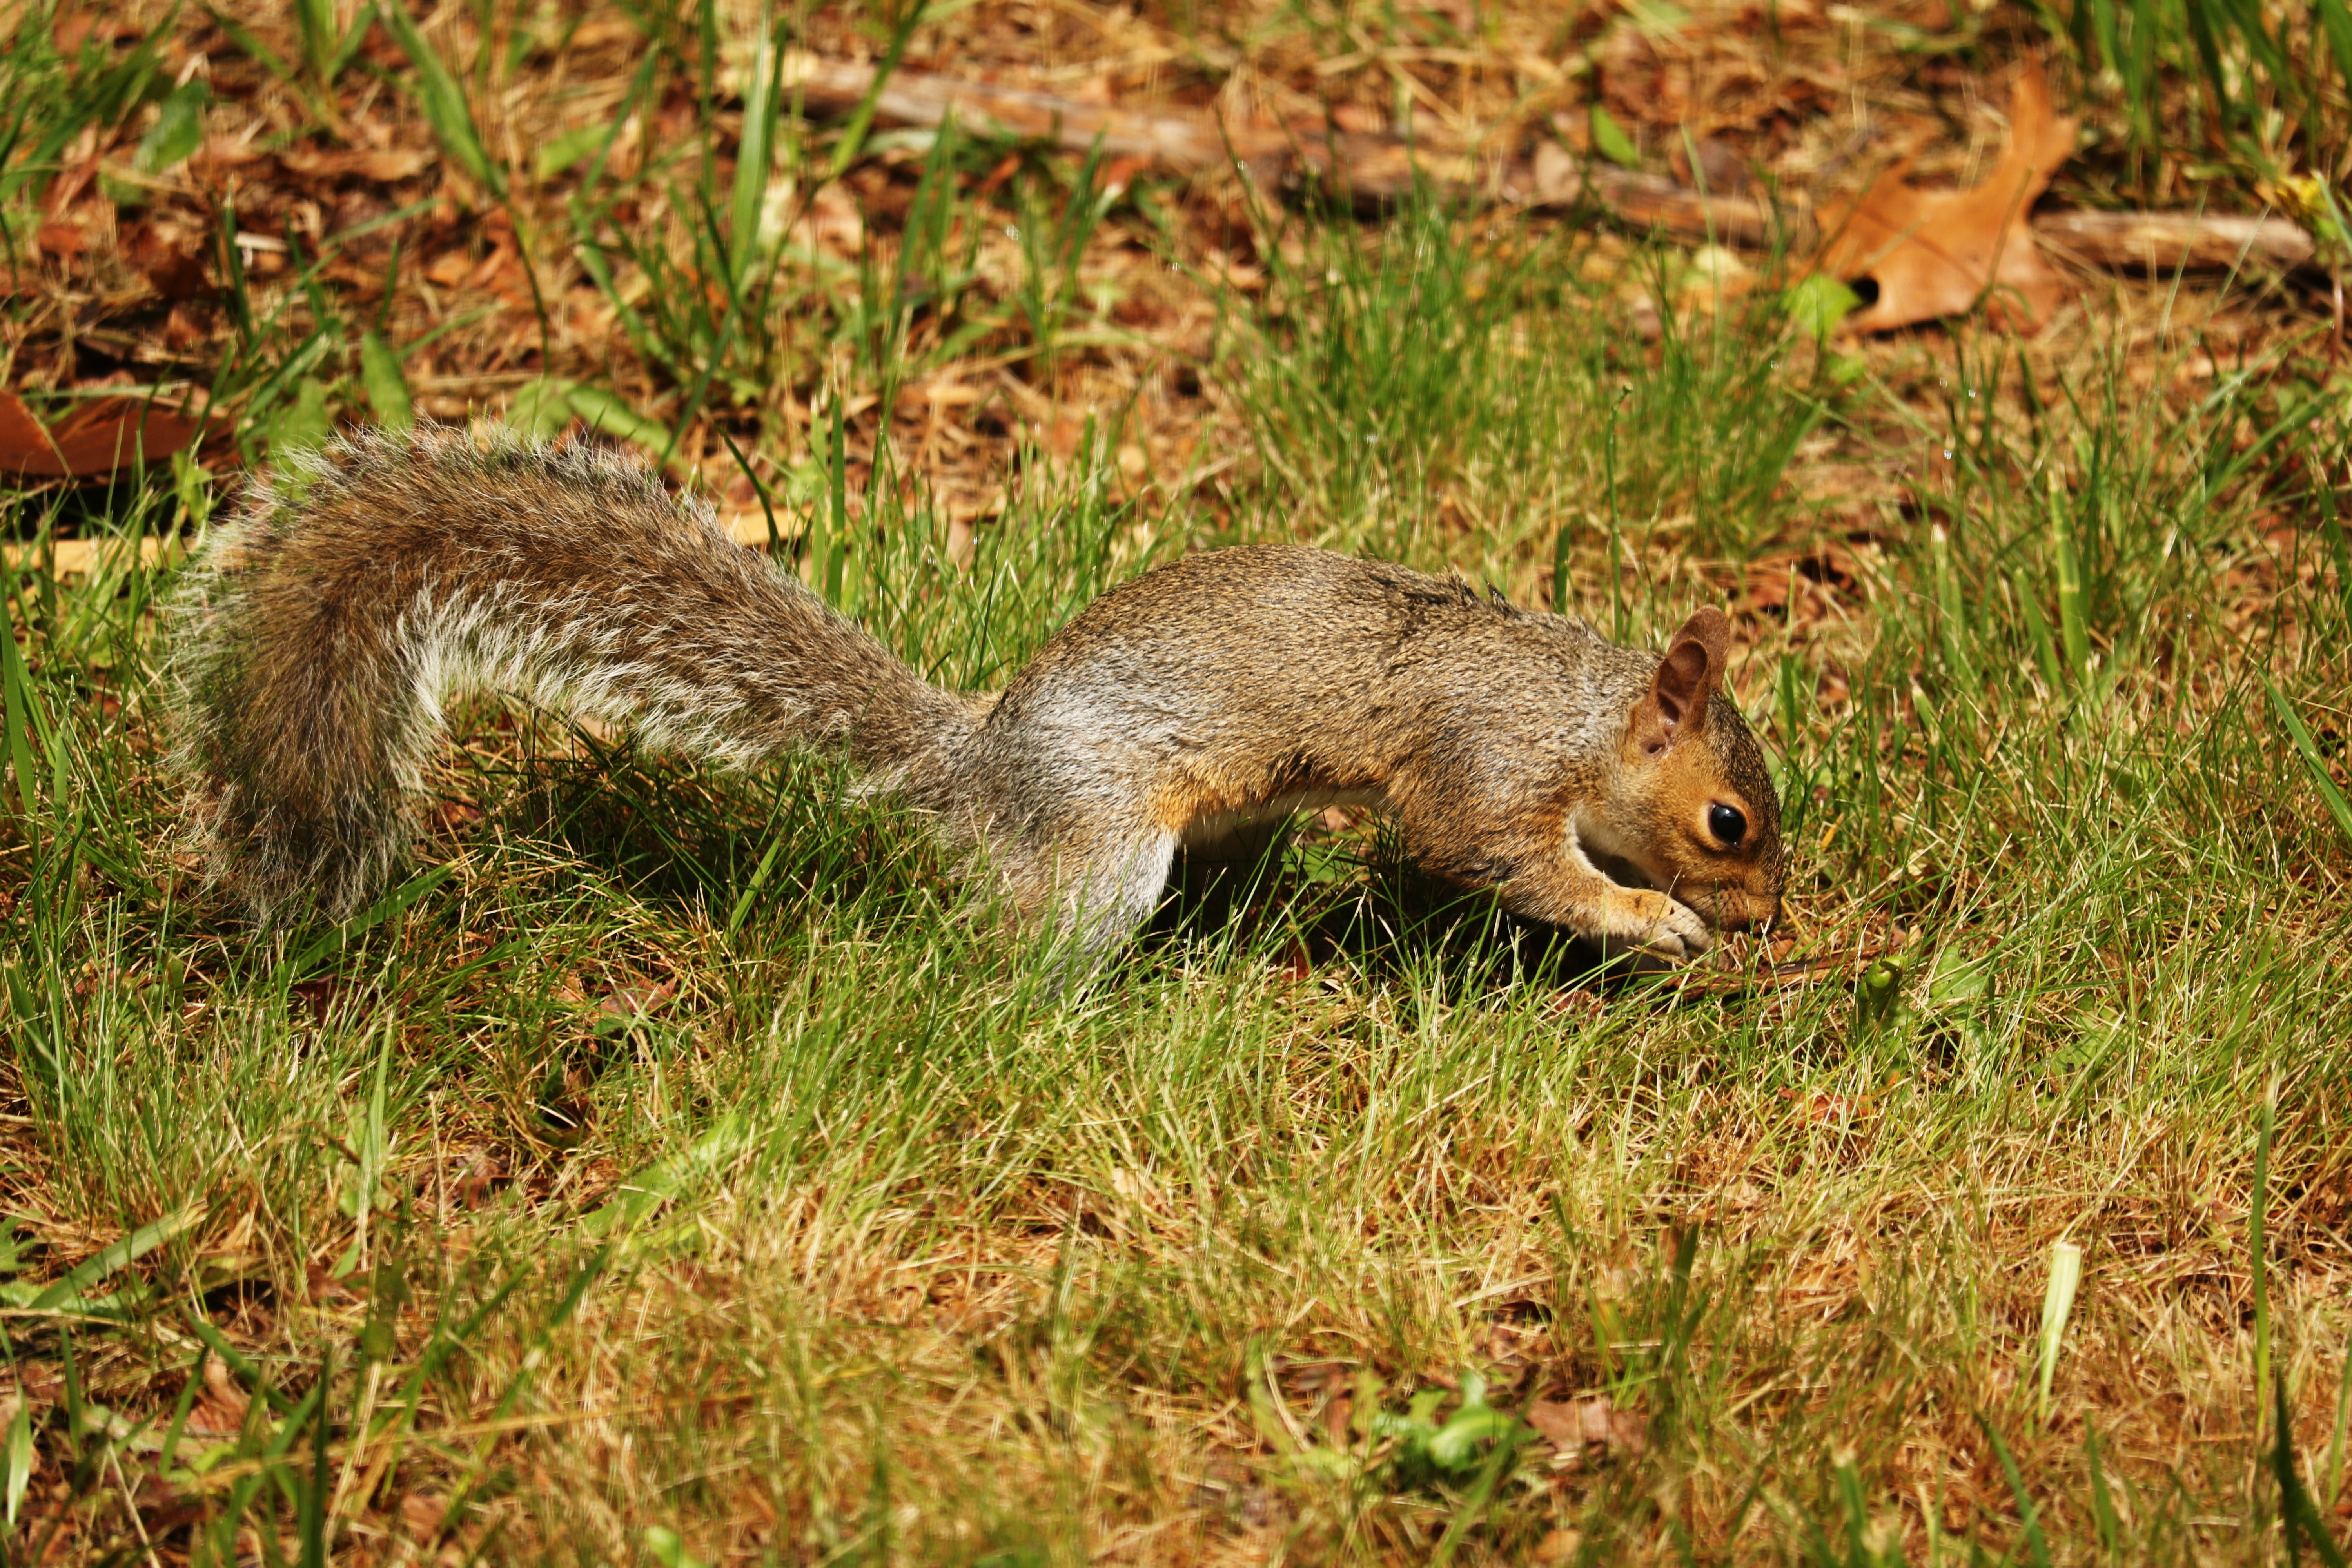
mammal, vertebrate, squirrel, wildlife, fauna, rodent, fox squirrel